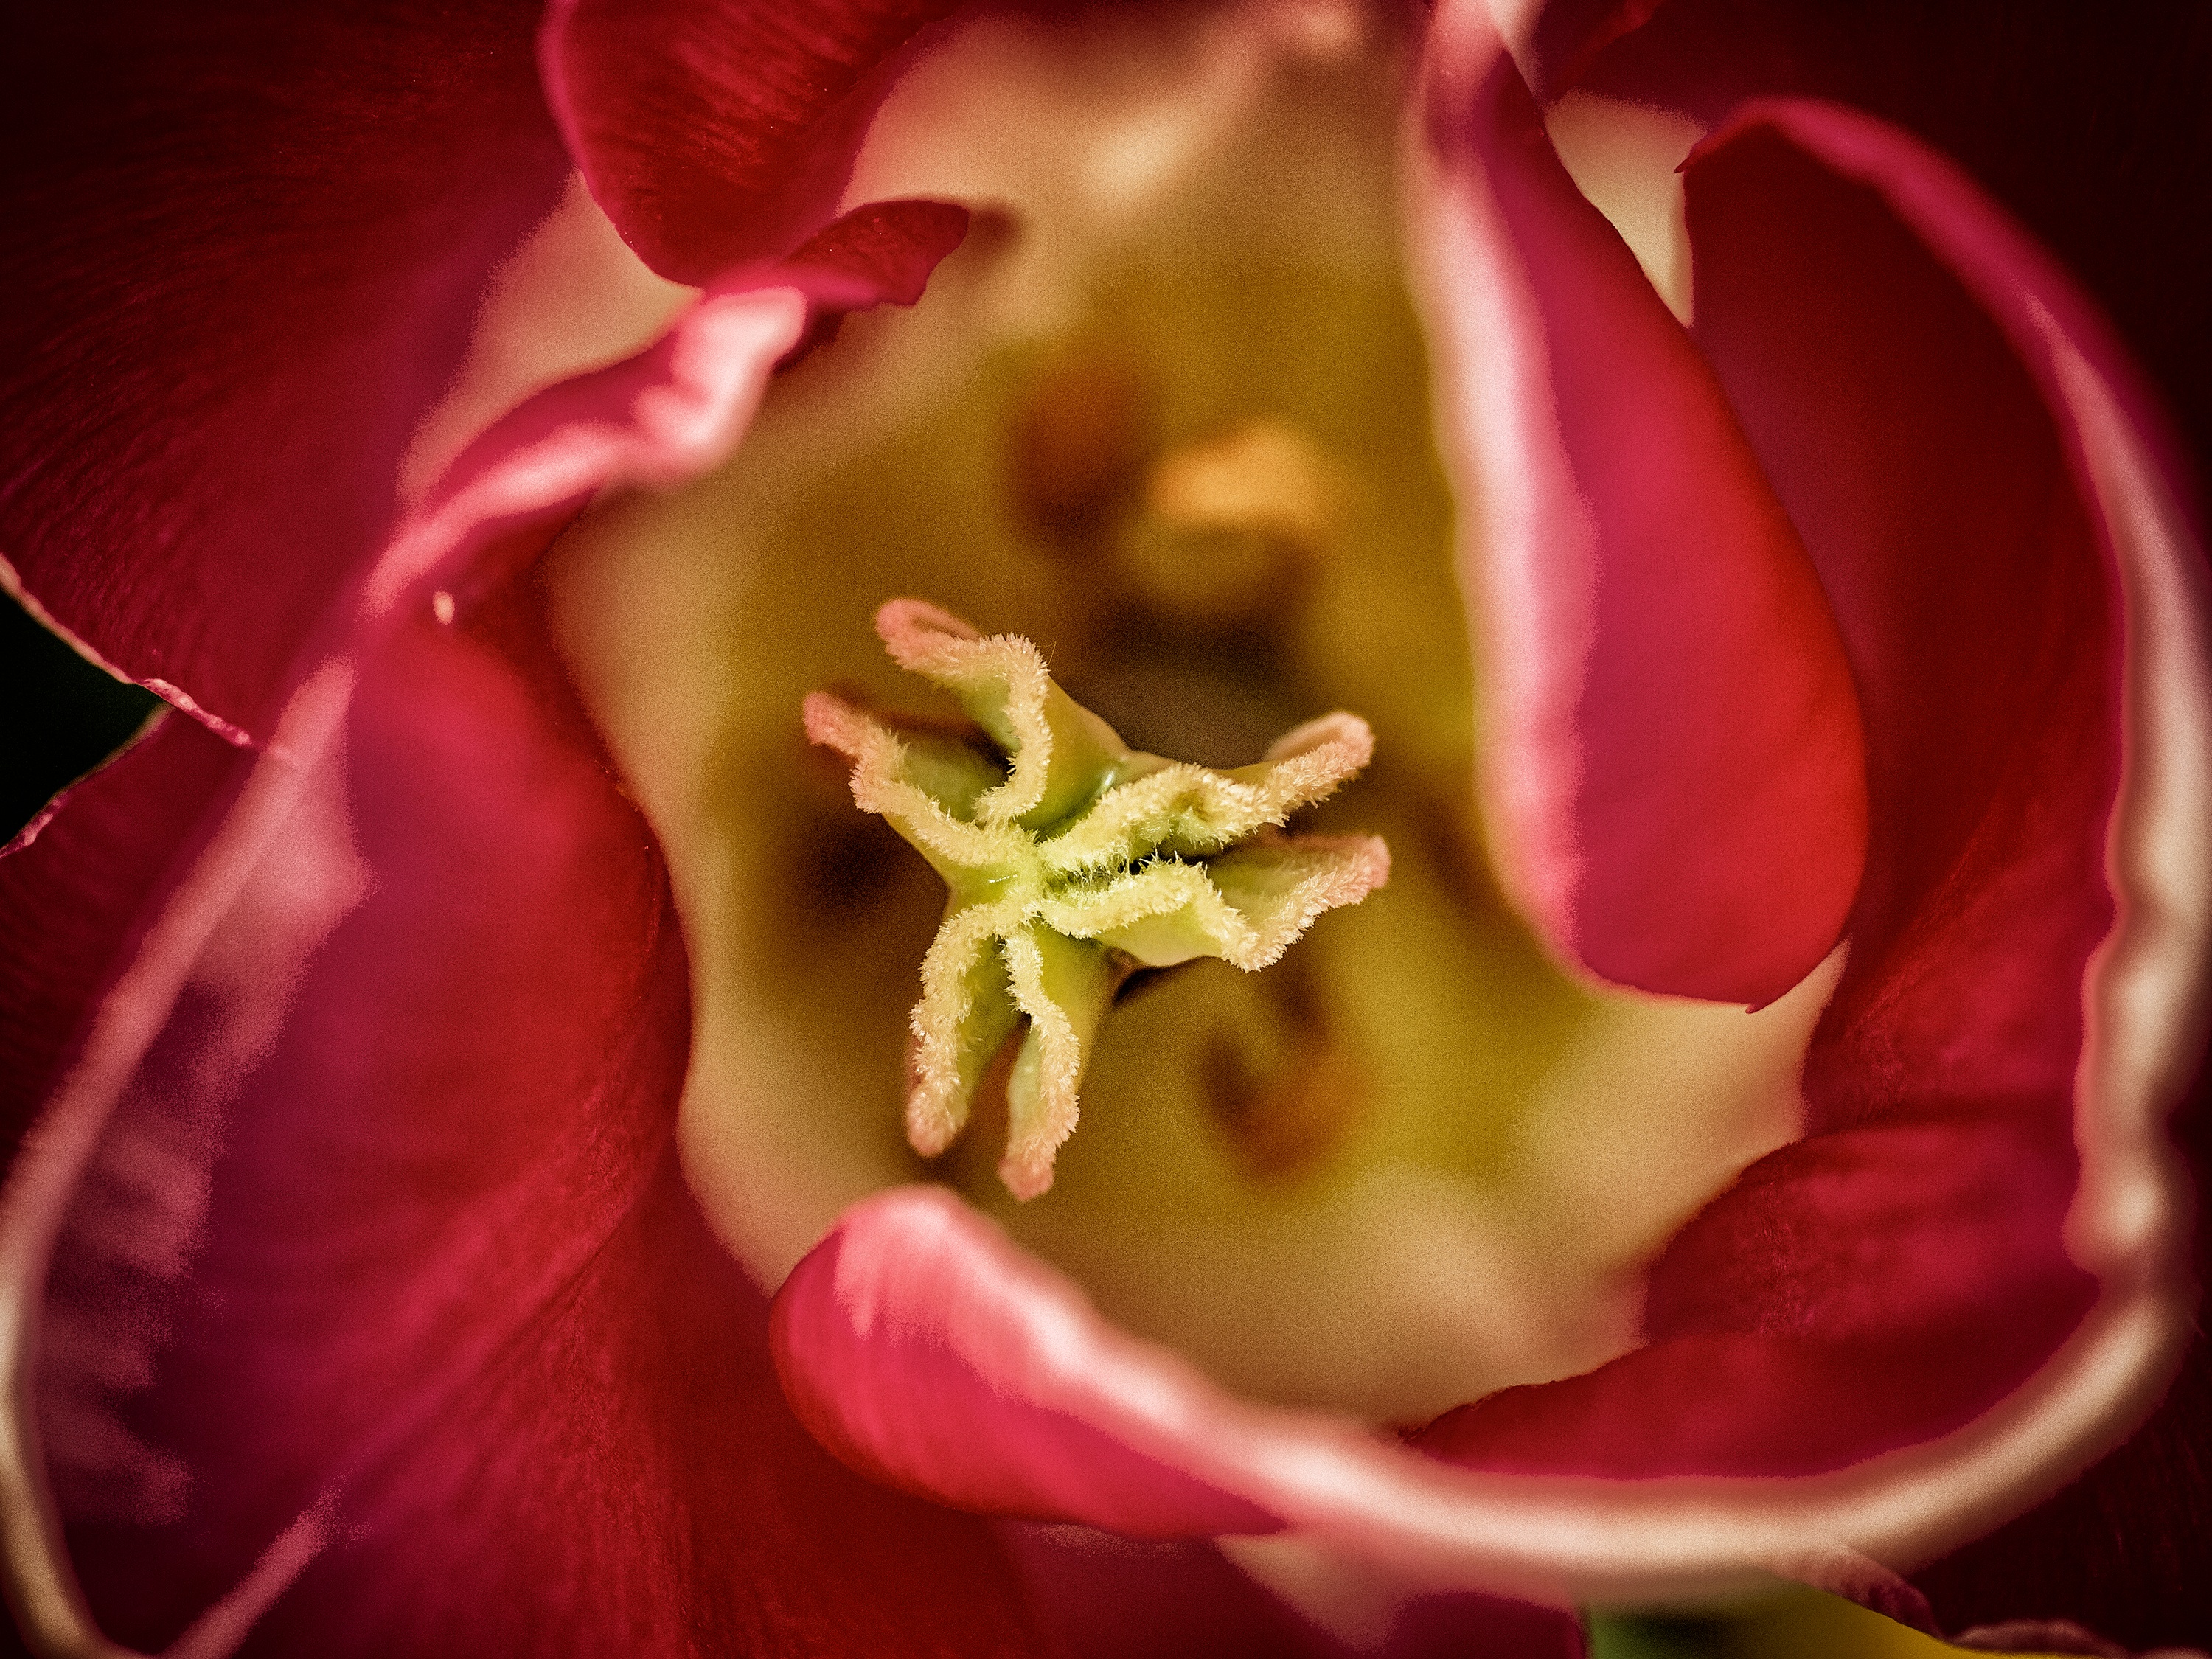
blossom, plant, photography, leaf, flower, petal, red, color, pink, flora, close up, floristry, macro photography, flowering plant, plant stem, land plant